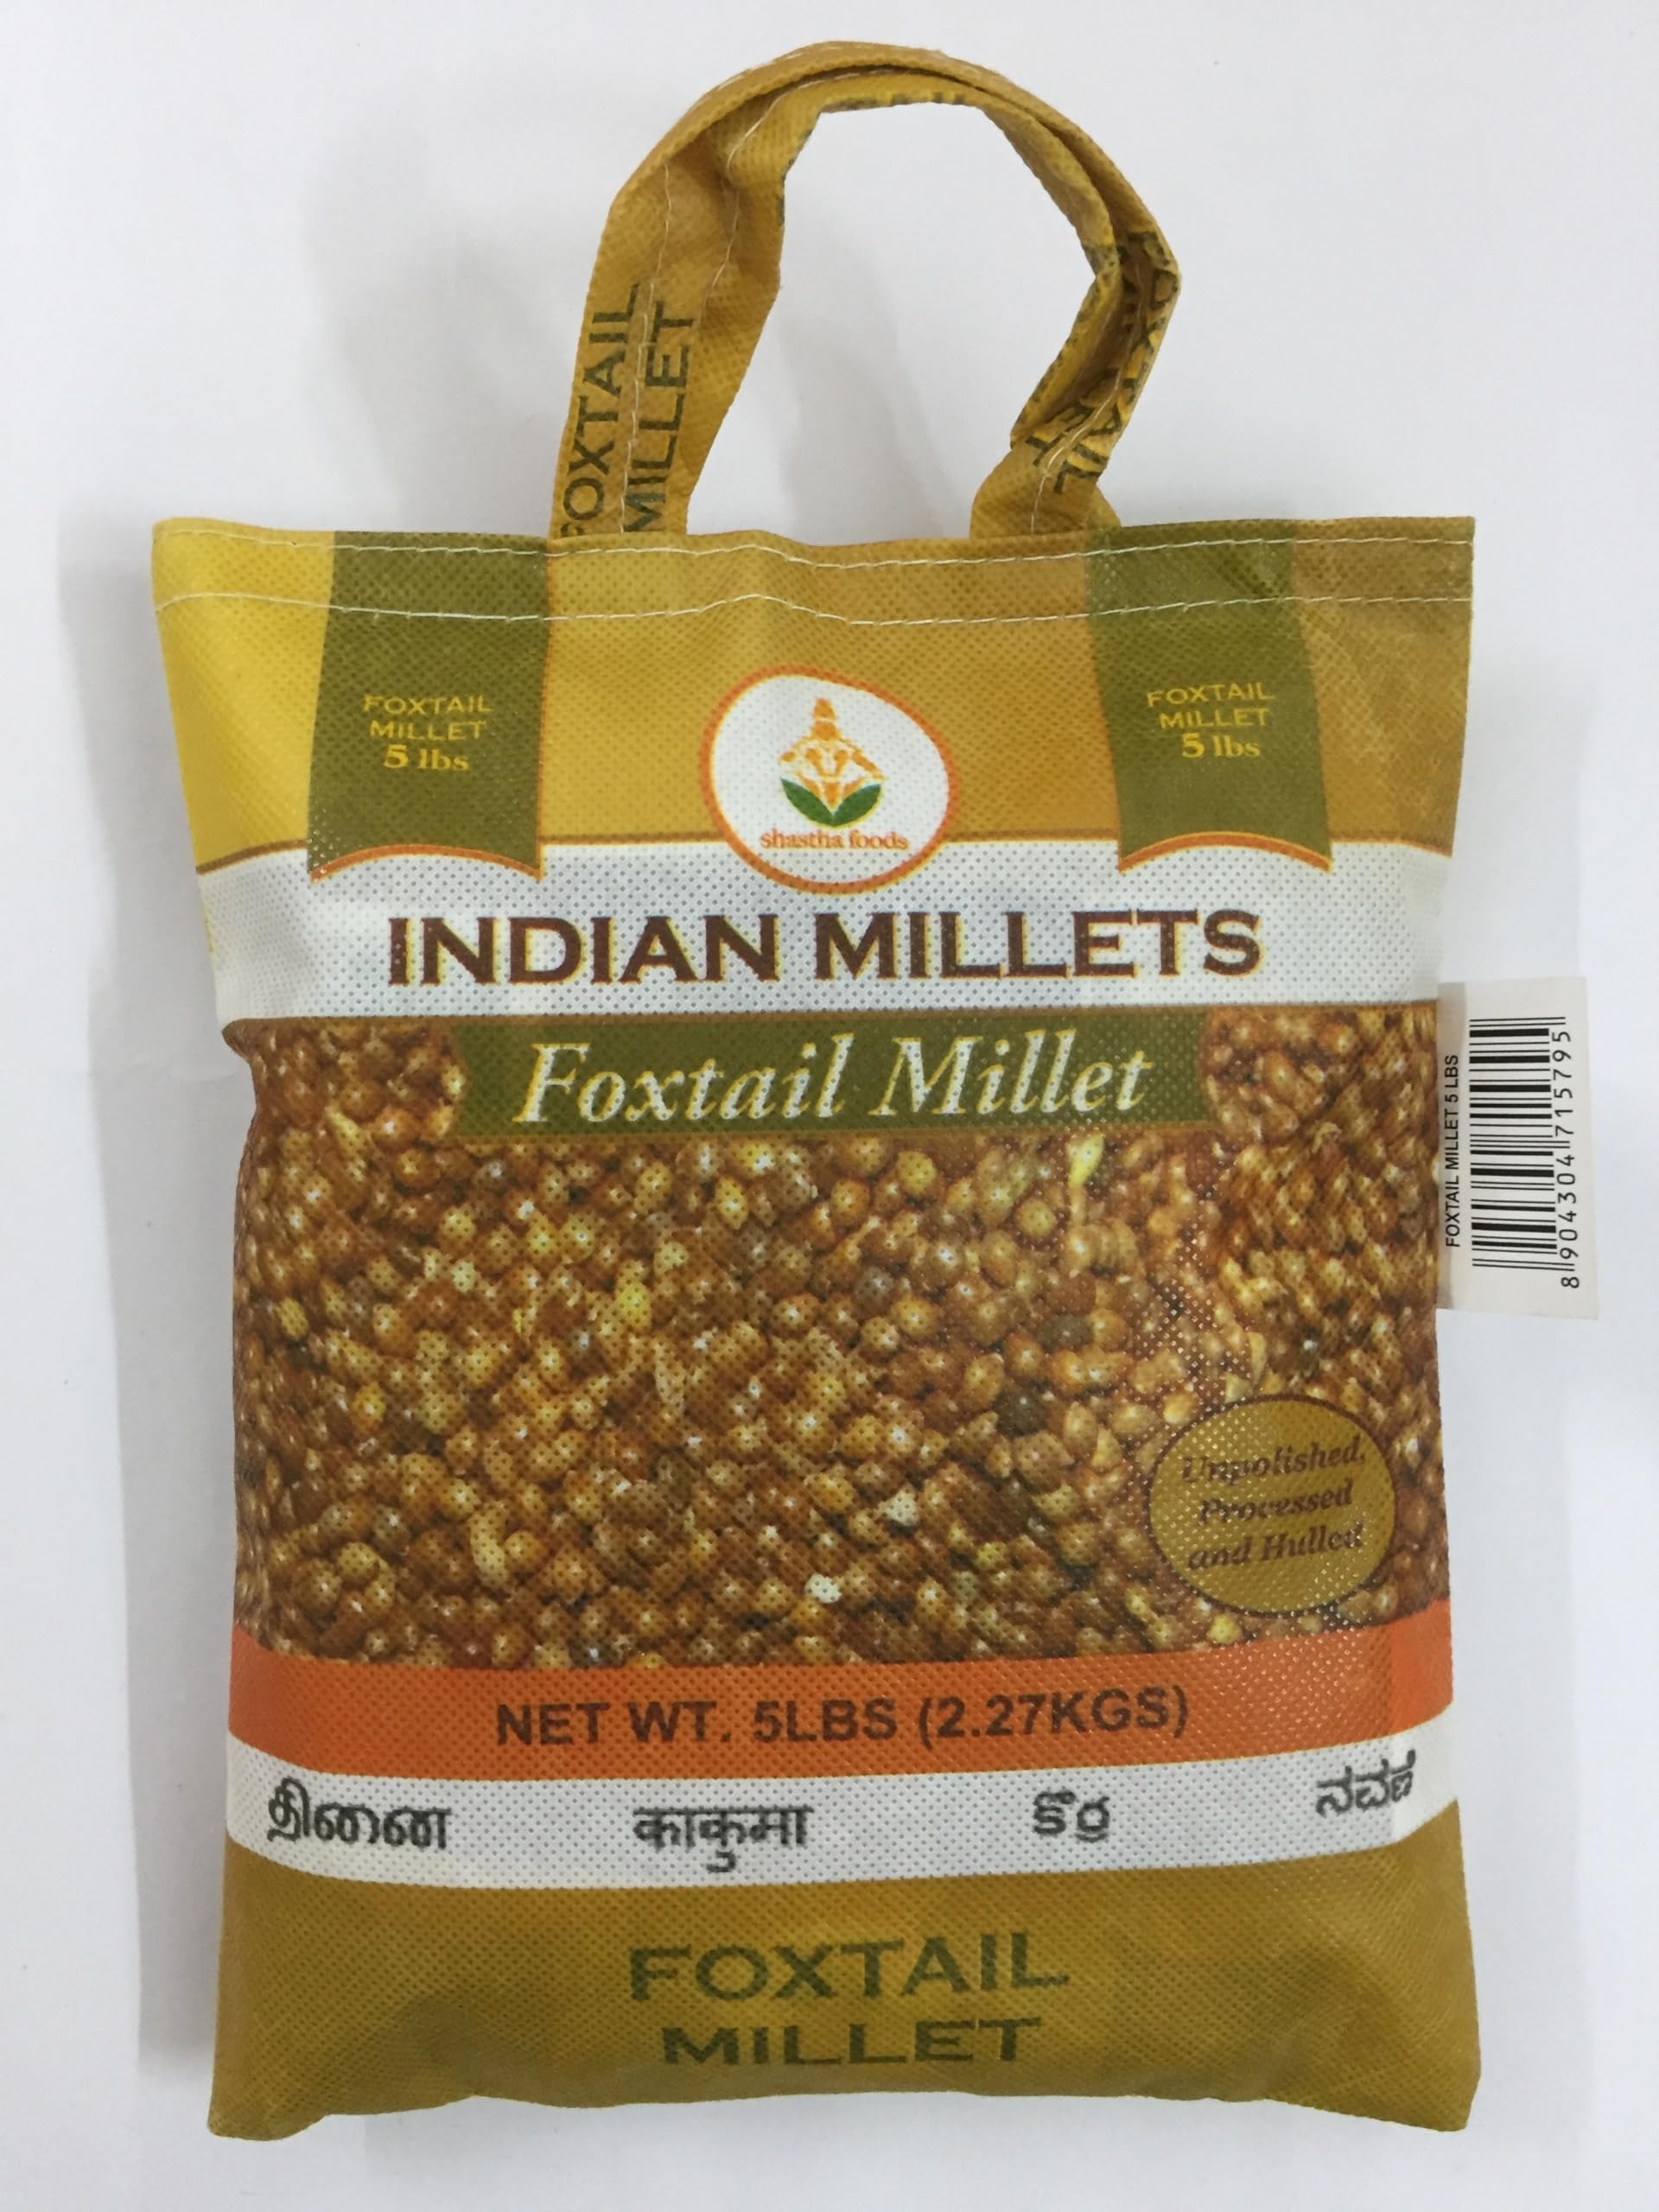
Item Name: Shastha Foxtail Millet (Thinai) - 5 Lbs (Pack of 1) - Processed, Unpolished and Hulled
Bullet Point 1: Shastha Foxtail Millet - 5 Lbs (Pack of 1)
Bullet Point 2: 5 Lbs x 1 Bag (Total 5 Lbs)
Bullet Point 3: Foxtail Millet also known as " Thinai" in tamil
Bullet Point 4: It is Processed, Unpolished & Hulled
Product Description: It is known as Kangni in Hindi, Korralu in Telugu, Thinai in Tamil, Thinai in Malayalam and Priyangu in Sanskrit. - Second most widely grown millet in the world after Pearl millet. - Rich in Vitamin B12, these tiny seeds can offer you a daily dose of ample protein, good fat, carbs and amazing dietary fiber content. - It contains copious amounts of lysine, thiamine, iron and niacin and calcium. - Can be used to make Upma, Idli, Kichadi, Thepla, Payasam, Vegetable Dosa, Chakli and many more.
Value: 5.0
Unit: Count

Price: 24.99